Eric Camilli

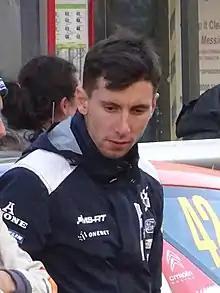
Camilli in 2017

Eric Camilli (born 6 September 1987) is a French rally driver. He has competed in the World Rally Championship since 2014. After starting out in the lower levels, he made his debut in the top level in 2016 while driving for M-Sport in a Ford Fiesta RS WRC.